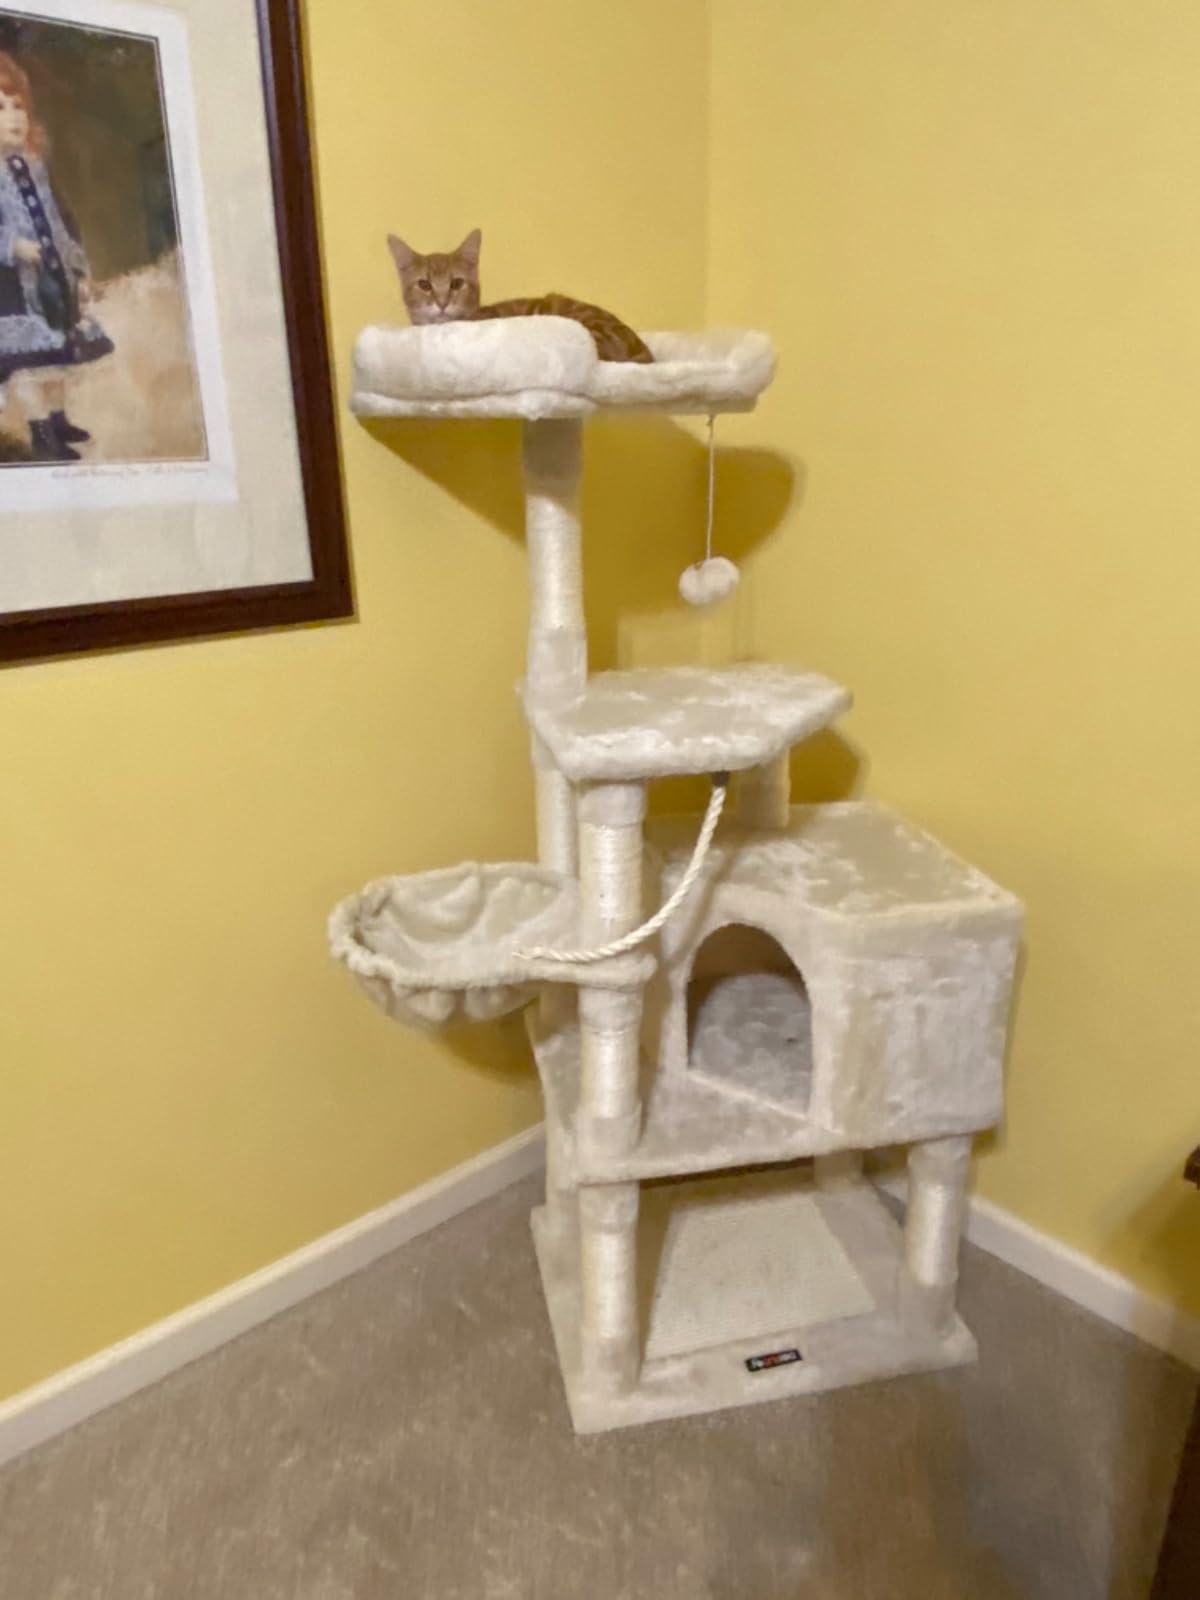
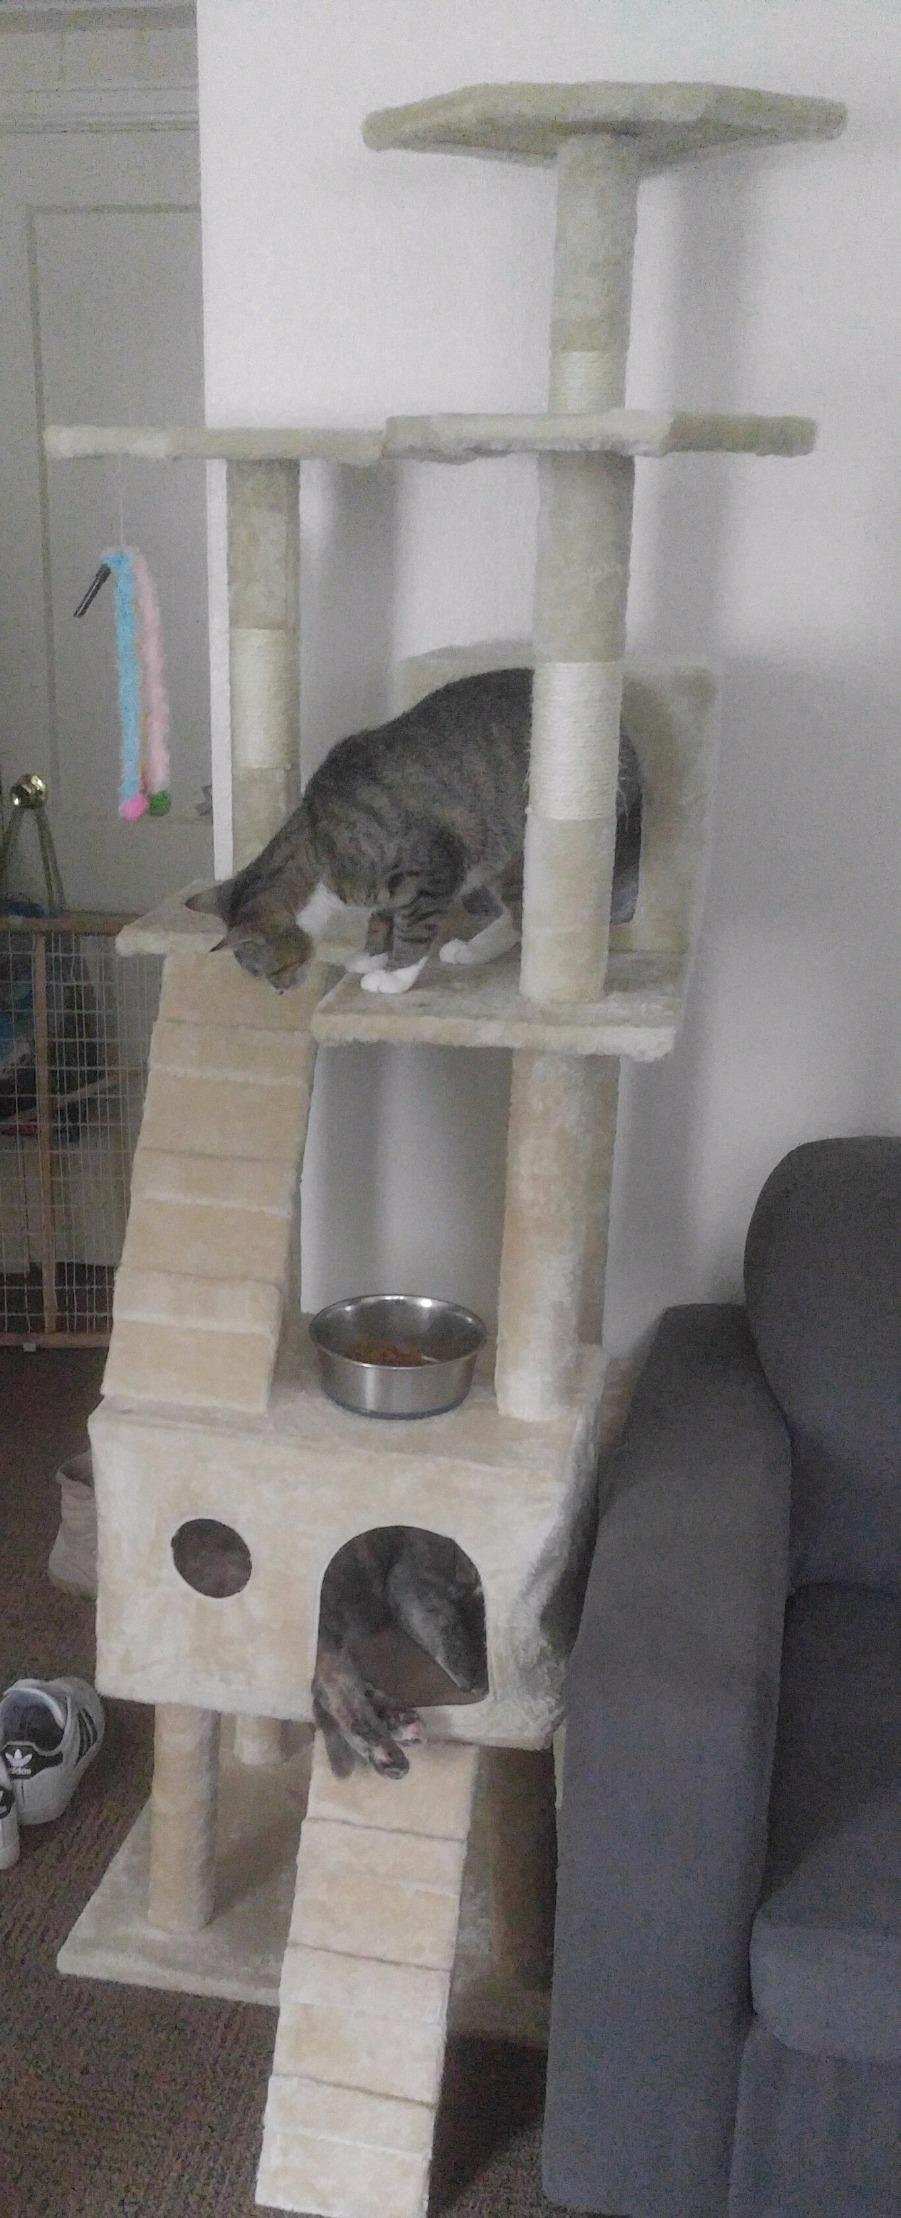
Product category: items_cat tree
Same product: no